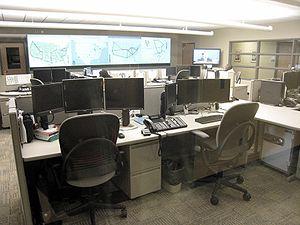
Un centre d'opérations du réseau est un ou plusieurs sites à partir desquels s'exercent la surveillance et le contrôle d'un réseau d'ordinateurs, d'un réseau de télécommunications ou d'un réseau de satellites.